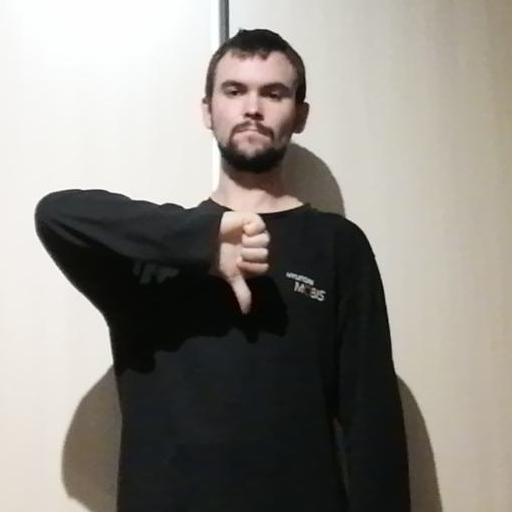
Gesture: dislike